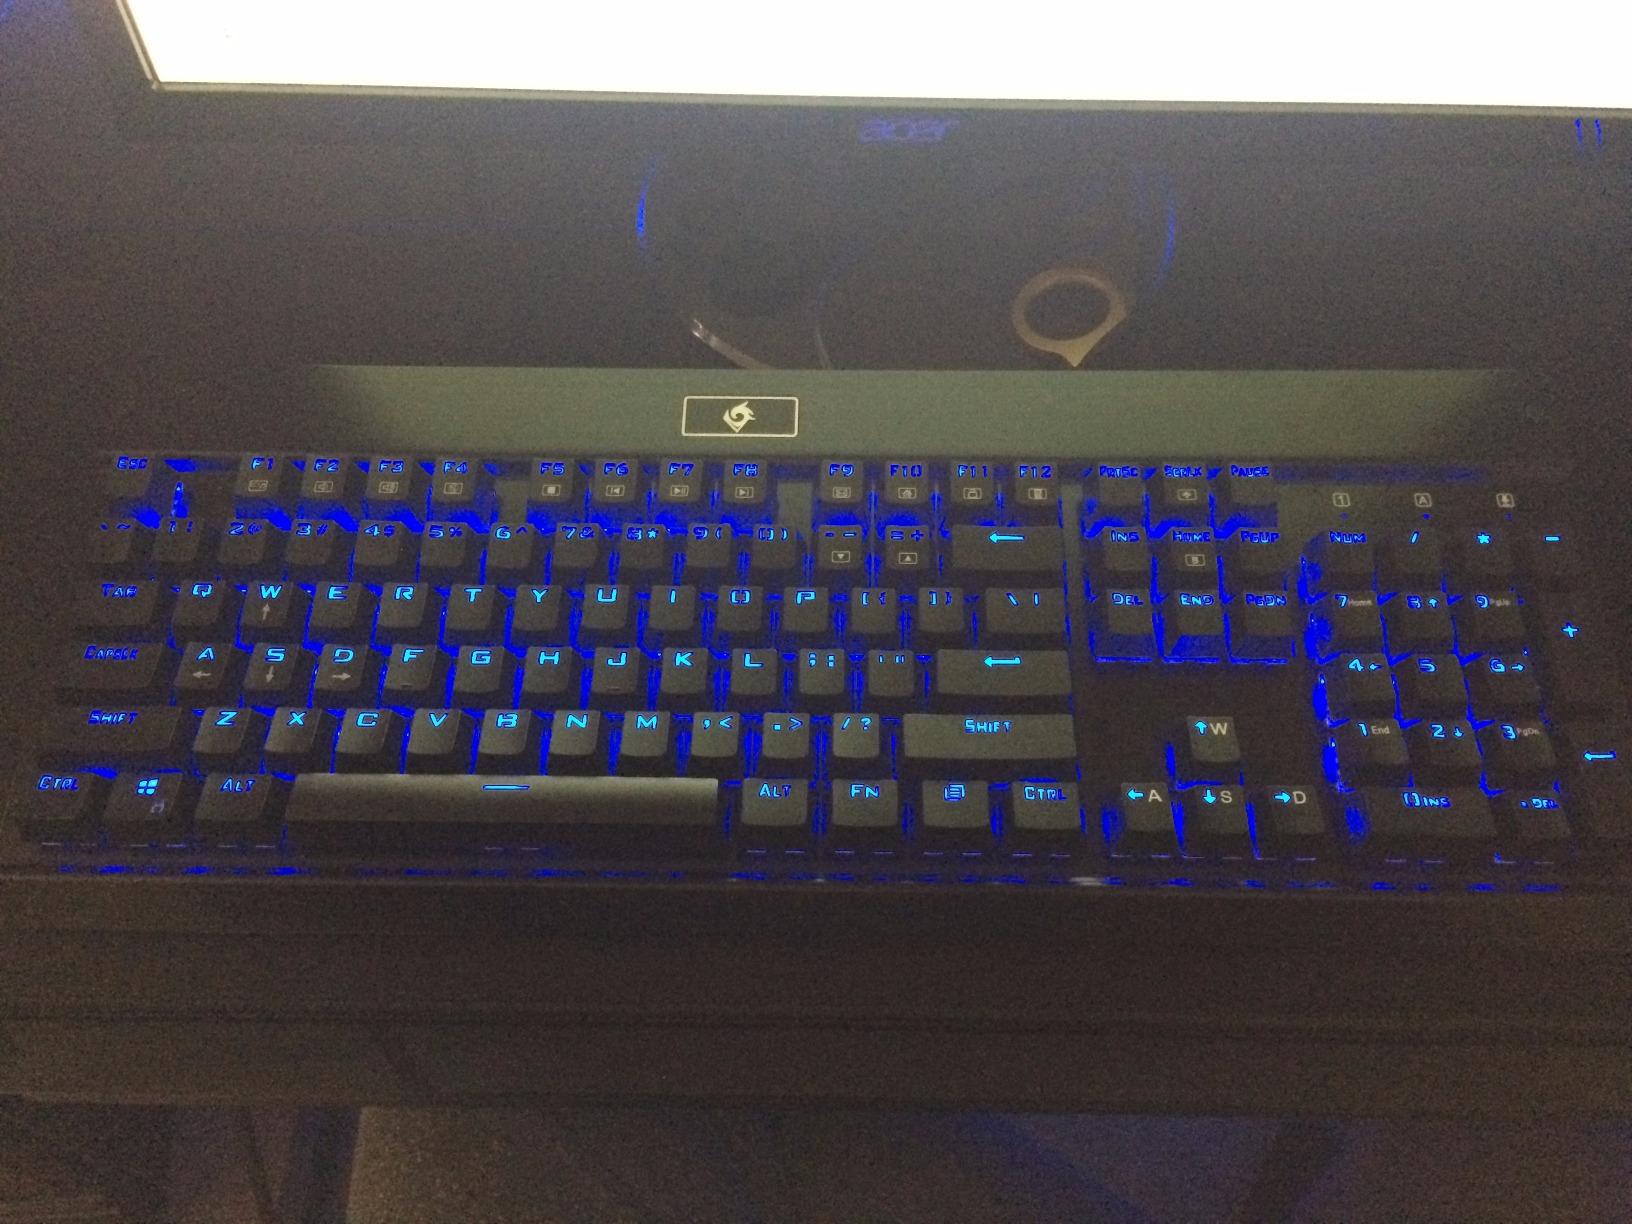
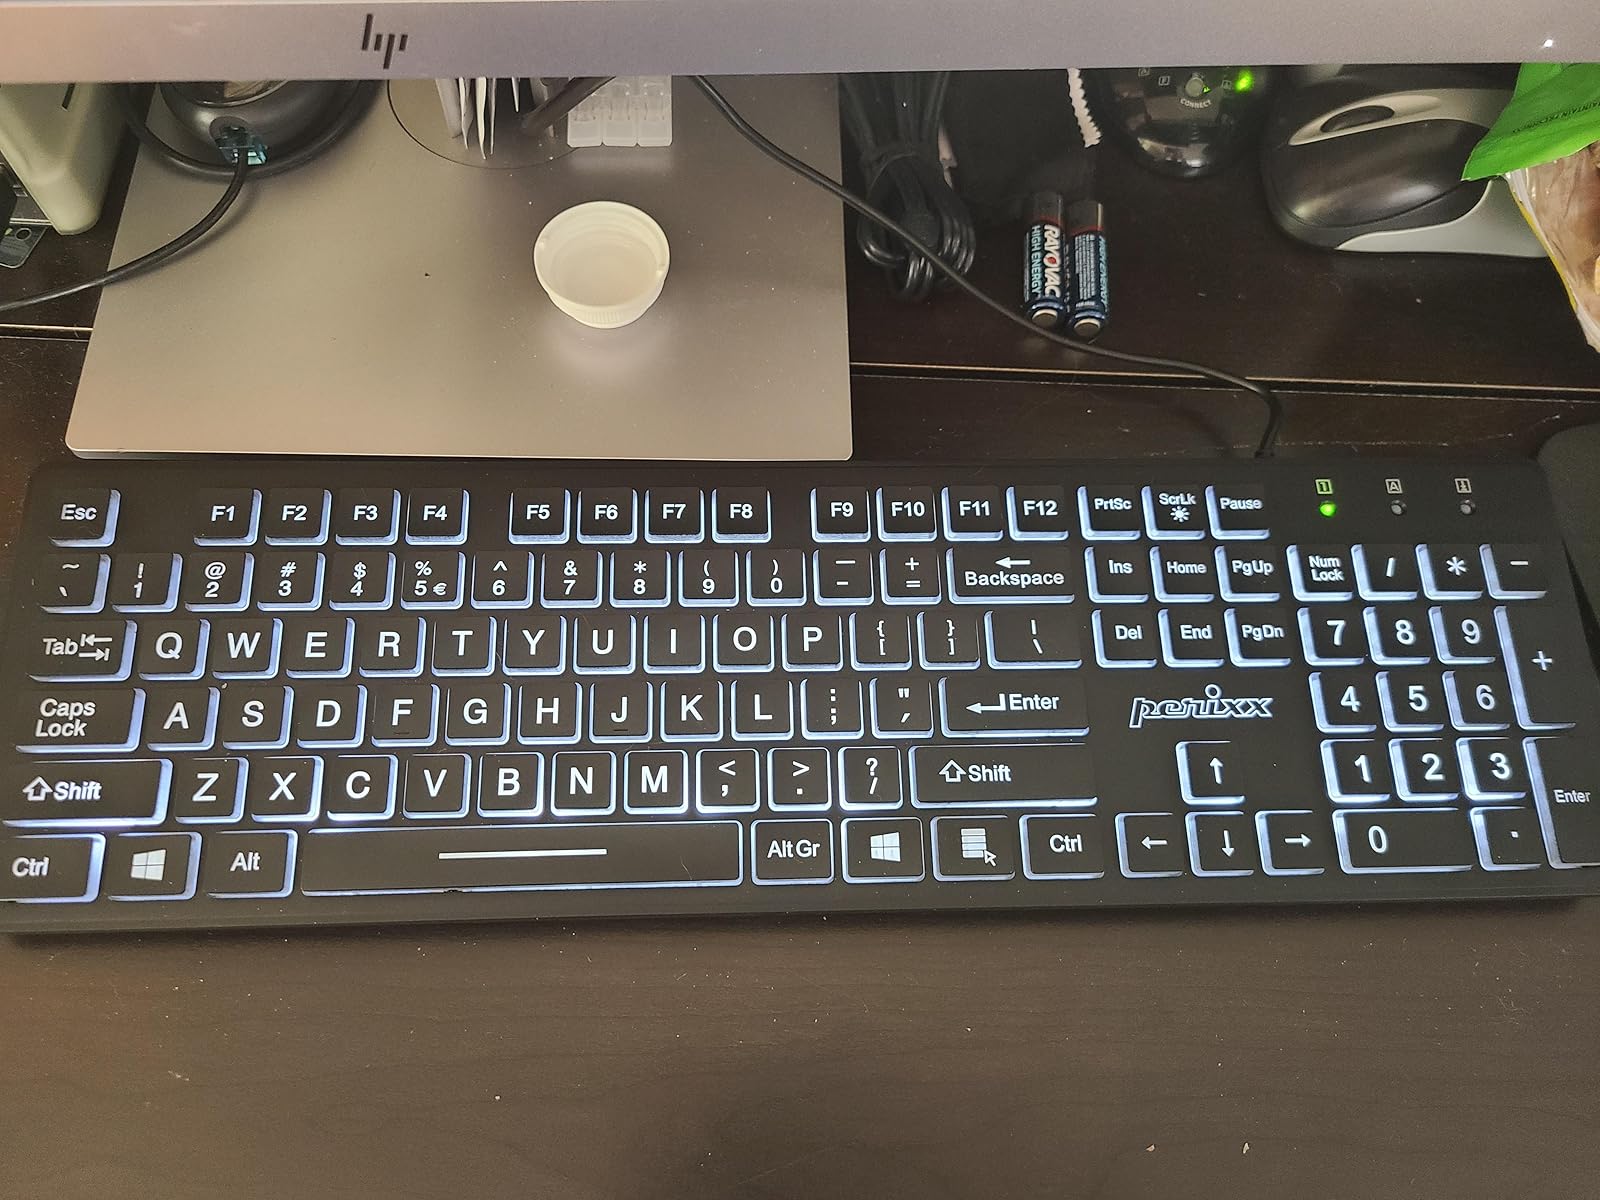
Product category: keyboard
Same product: no